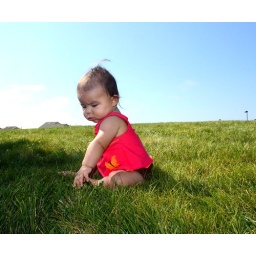
sitting in the grass